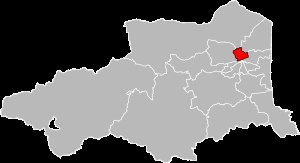
Perpignan-1 (kanton)
Placering i departementet Pyrénées-Orientales
Perpignan-1 er en fransk kanton beliggende i departementet Pyrénées-Orientales i regionen Occitanie. Kantonen blev kun ændret i mindre grad ved reformen annonceret pr. dekret 26. februar 2014. Hele kantonen ligger i Arrondissement Perpignan. Hovedby er Perpignan.